Alberto Manguel

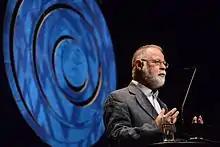
Manguel at Fronteiras do Pensamento (Frontiers of Thought) in 2014

In 2000, Manguel moved to the Poitou-Charentes region of France, where he and his partner purchased and renovated a medieval presbytery. Among the renovations was an oak-panelled library to house Manguel's nearly 40,000 books. In September 2020, the collection was donated to the Centre for Research in the History of Reading in Lisbon, Portugal with Manguel as its head.